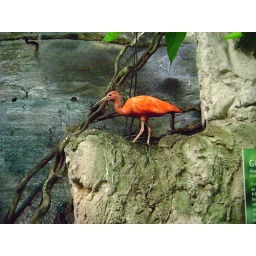
That red bird lords over all.